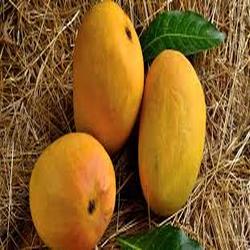
Label: Mango